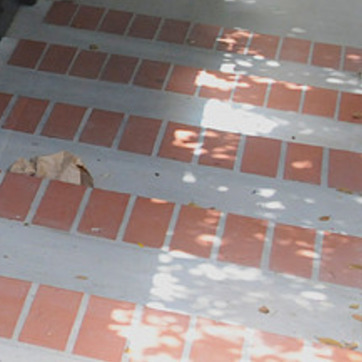
Material: brick